João Afonso de Albuquerque

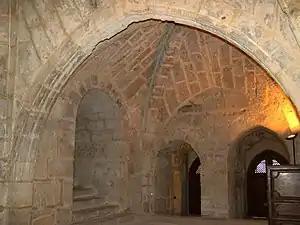
Monastery of Santa María de la Santa Espina in Castromonte where Juan Alfonso de Alburquerque was buried.

Albuquerque's policies, favorable to an alliance with France, together with his excessive influence in the affairs of the court, eventually distanced him from the king, who began to consider an approach to England.